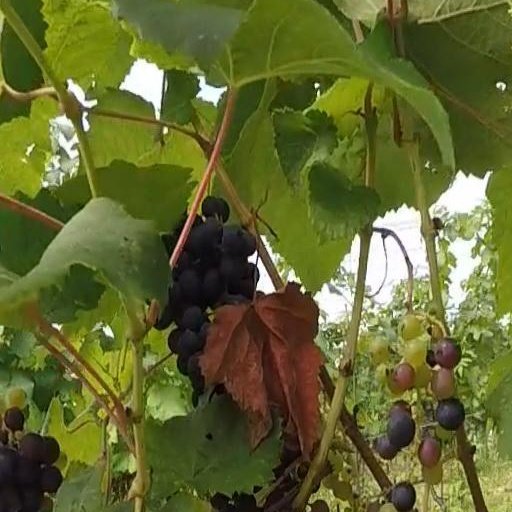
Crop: grape